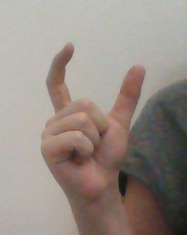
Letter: nun